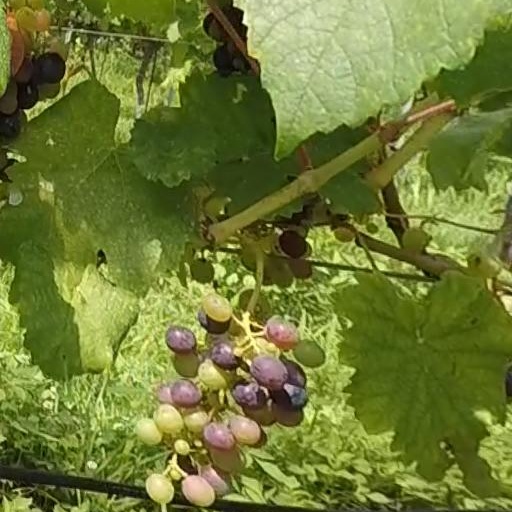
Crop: grape